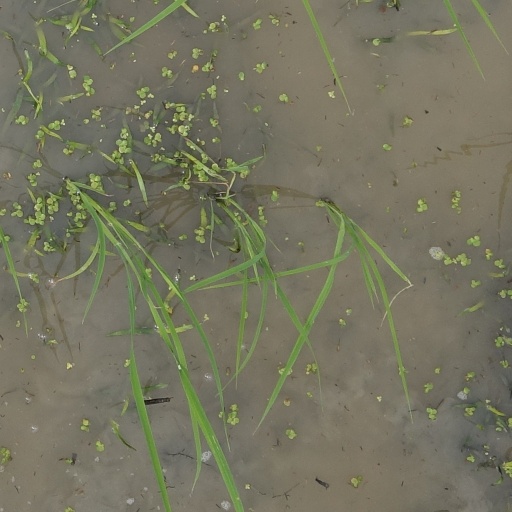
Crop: rice